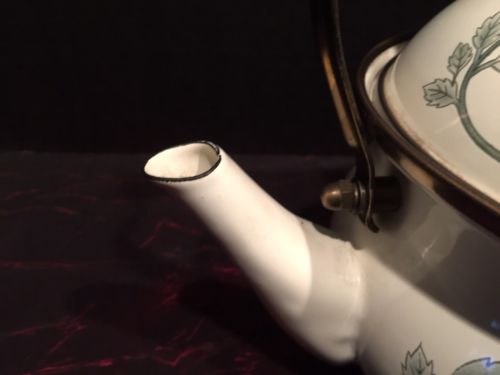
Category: kettle